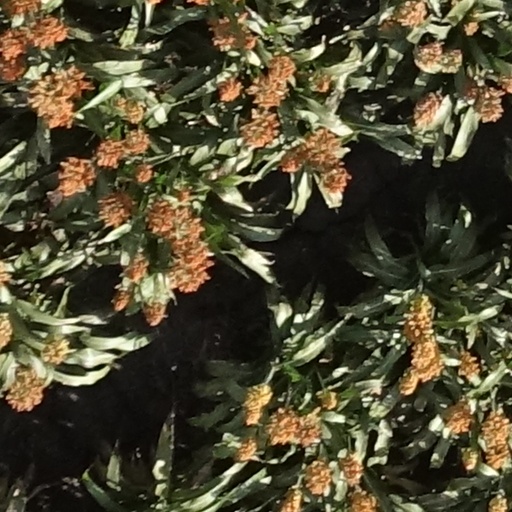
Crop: sorghum